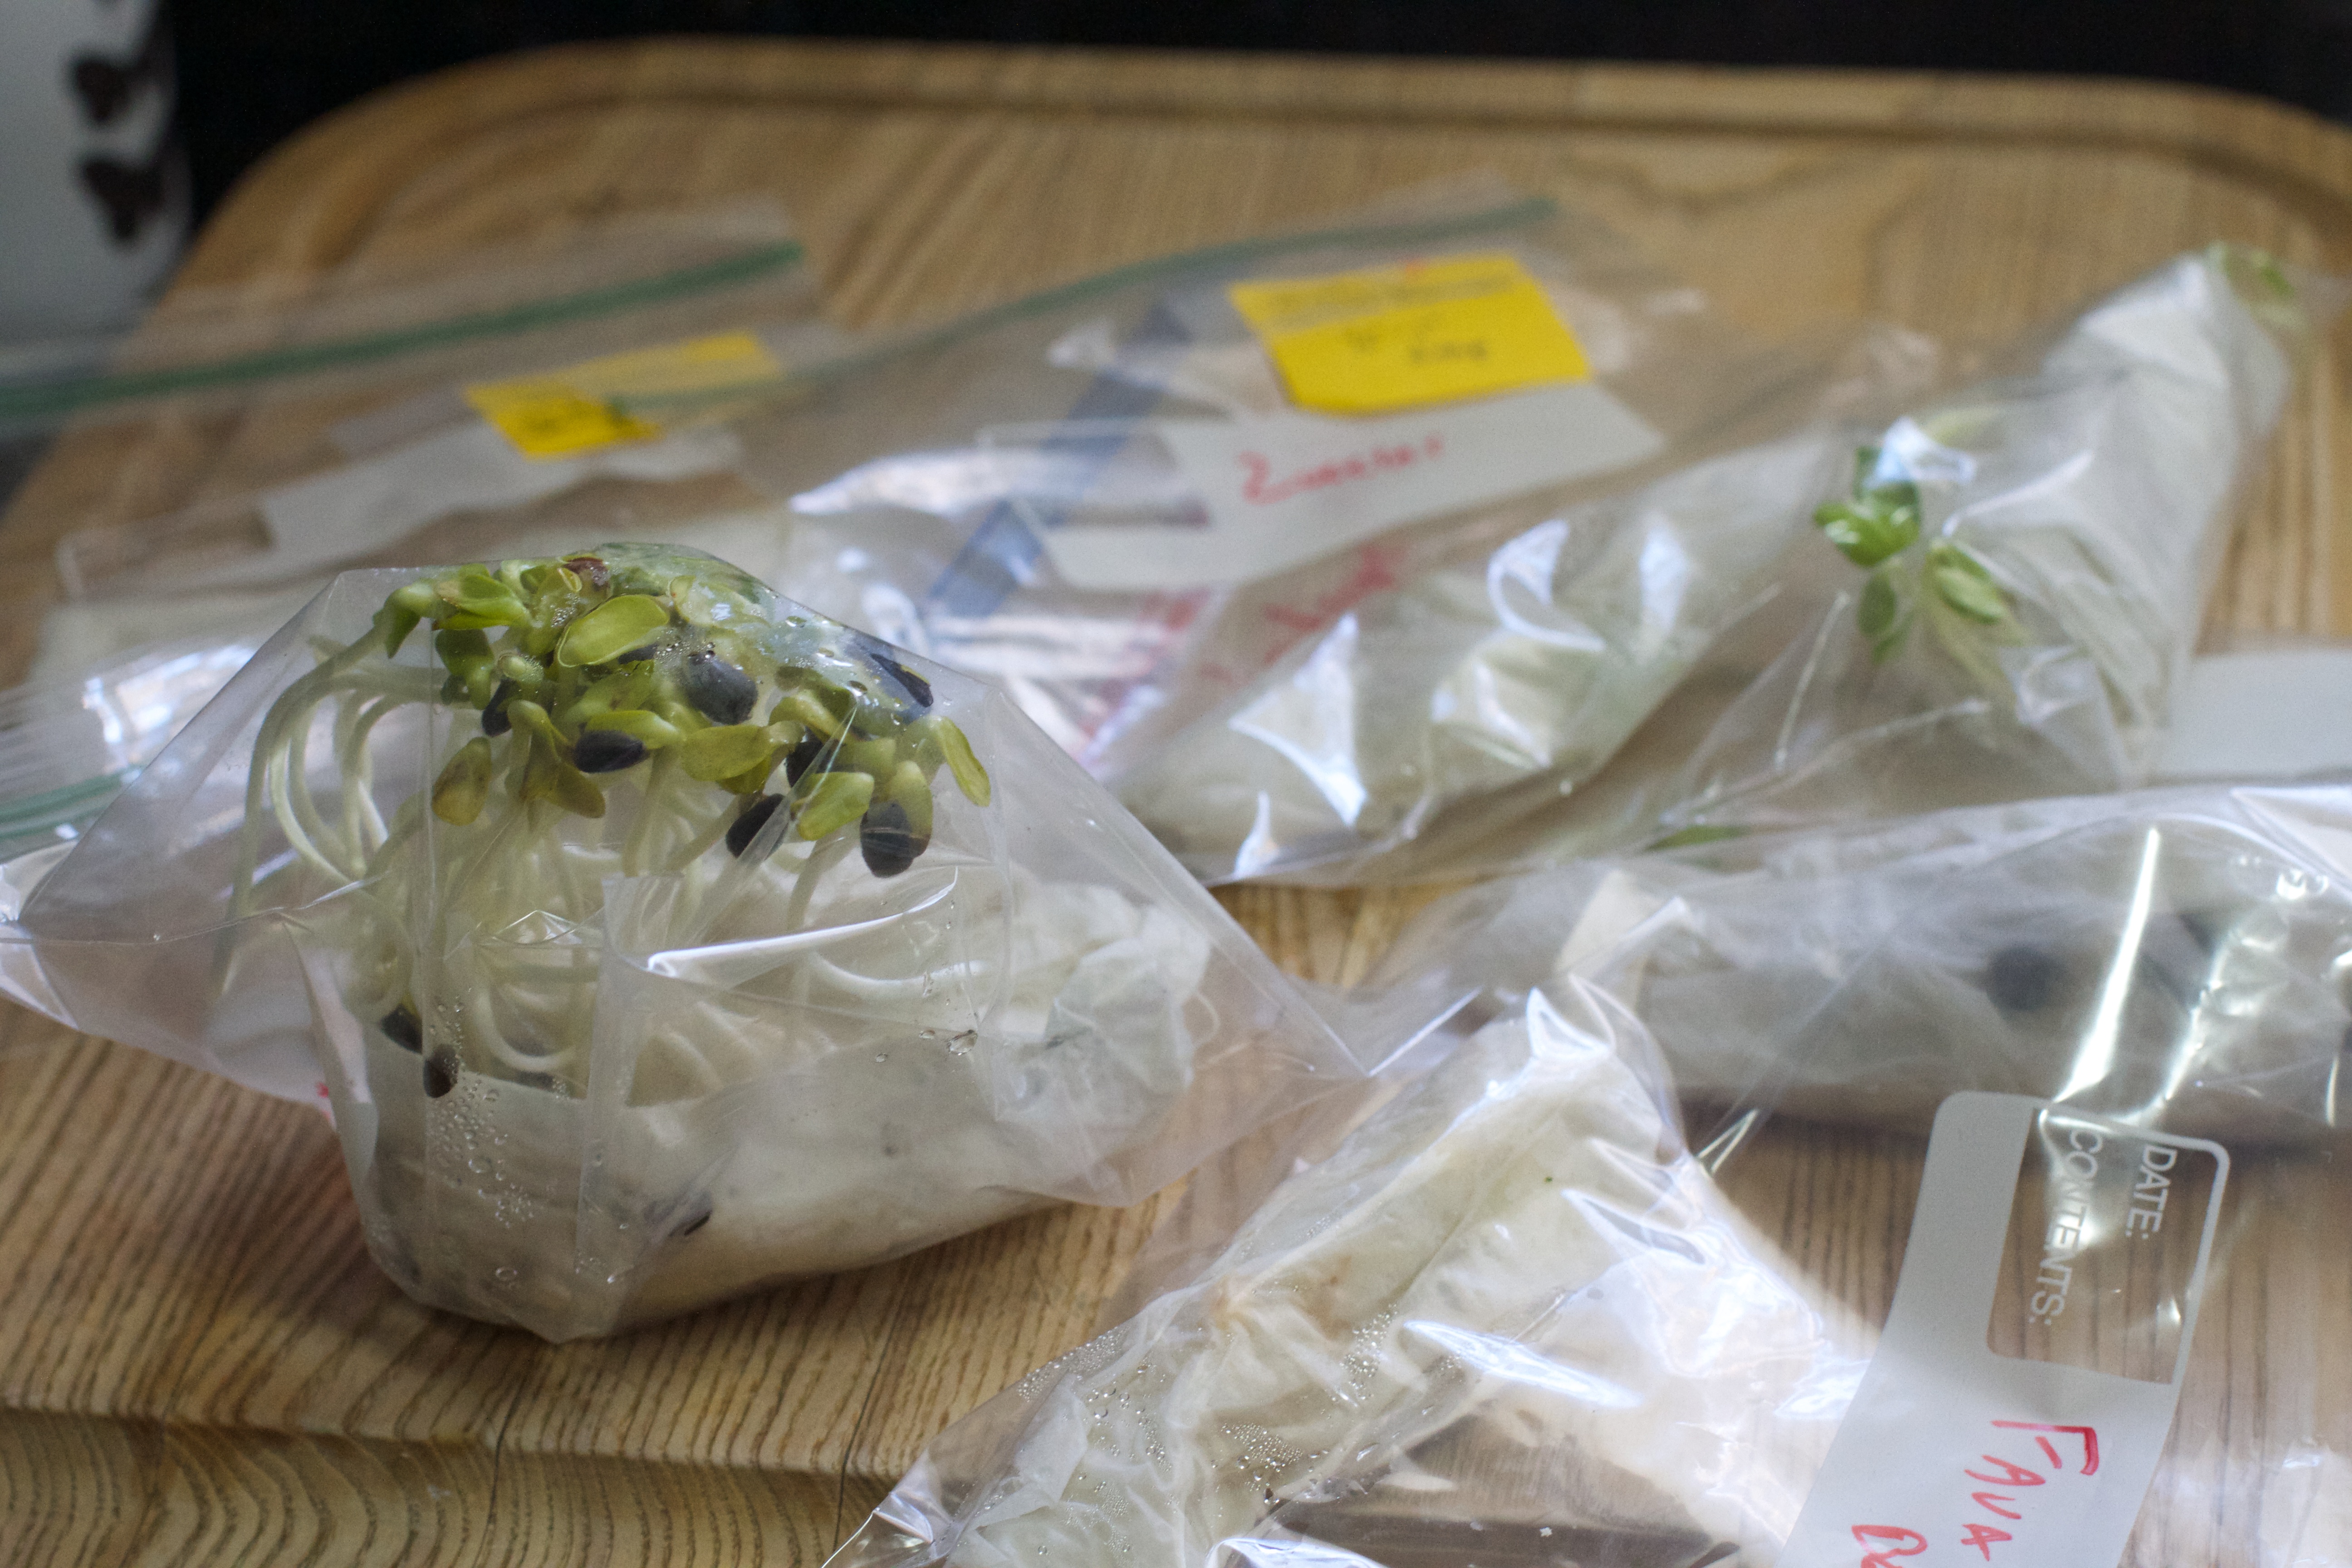
flower, dish, food, produce, cuisine, asian food, seeditforward, chinese food